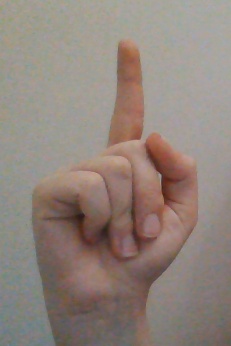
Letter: bb